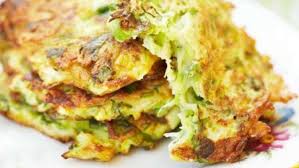
Yemek: mucver